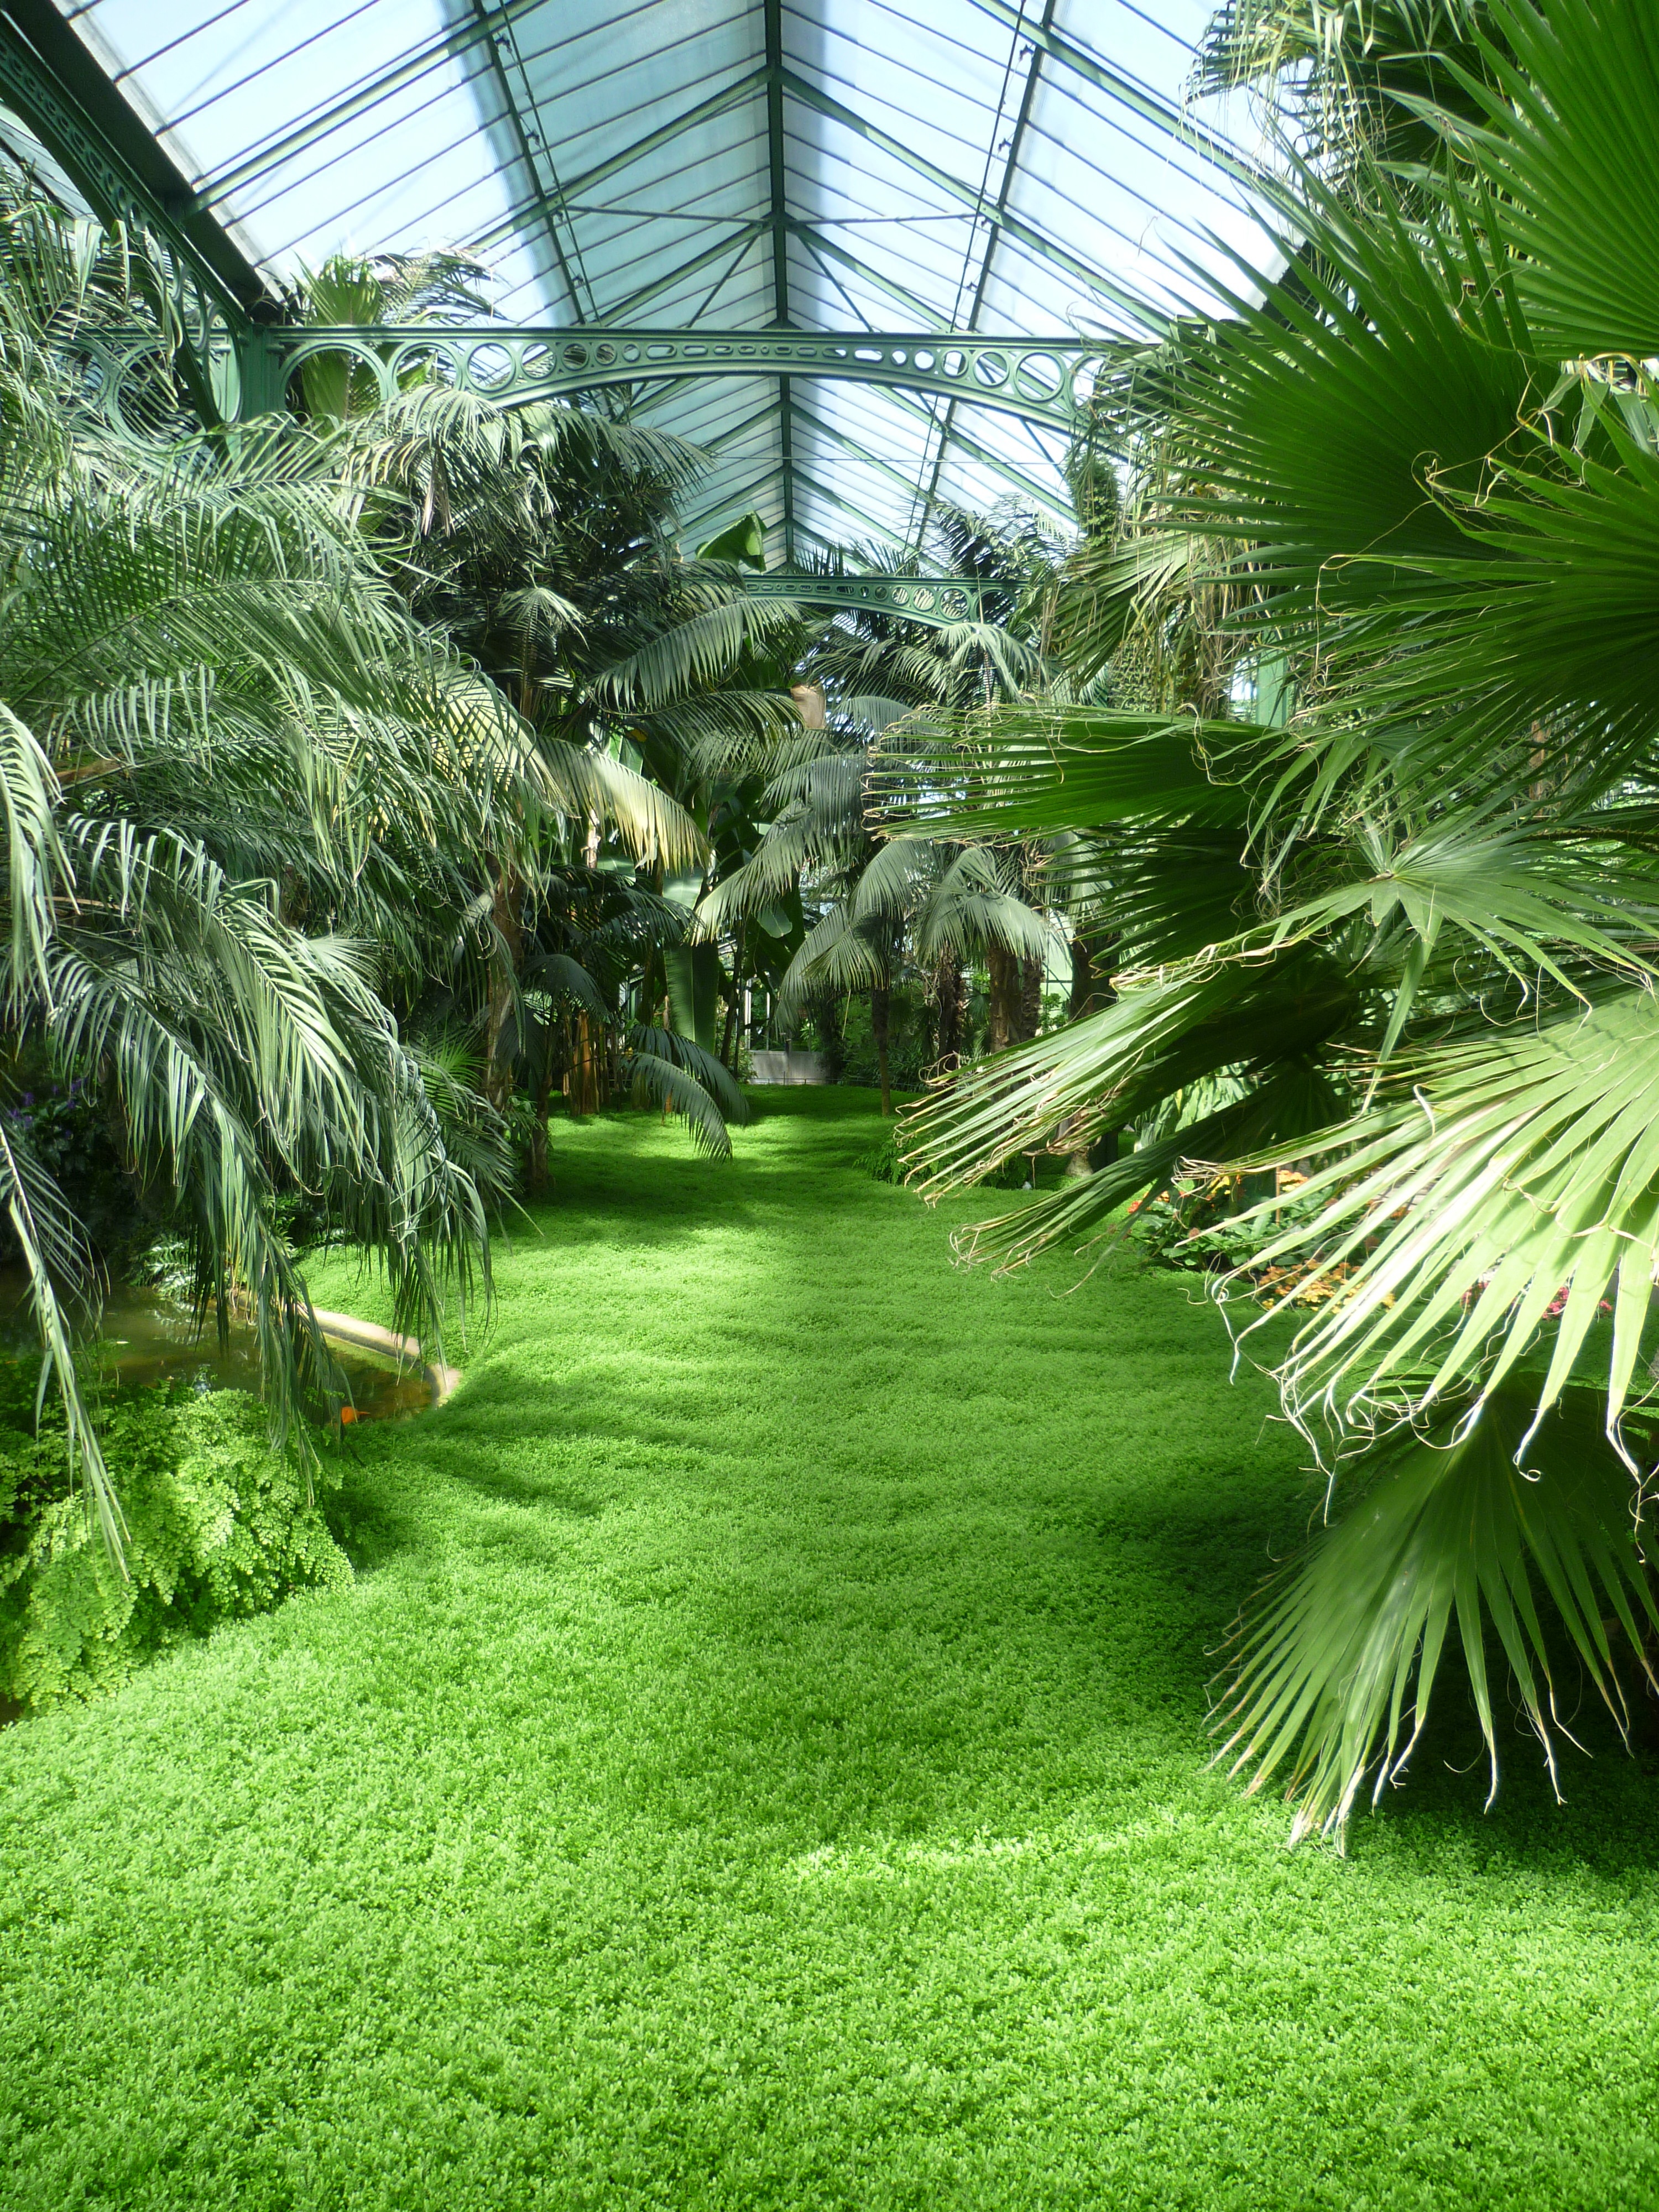
tree, grass, plant, lawn, flower, green, jungle, backyard, botany, garden, greenhouse, plantation, botanical garden, yard, tropics, stuttgart, wilhelma, plant house, woody plant, arecales, palm family